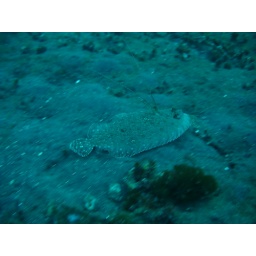
This looks like a Peacock Sole! I love these fish! Great in water and on the dining plate